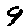
Label: 9